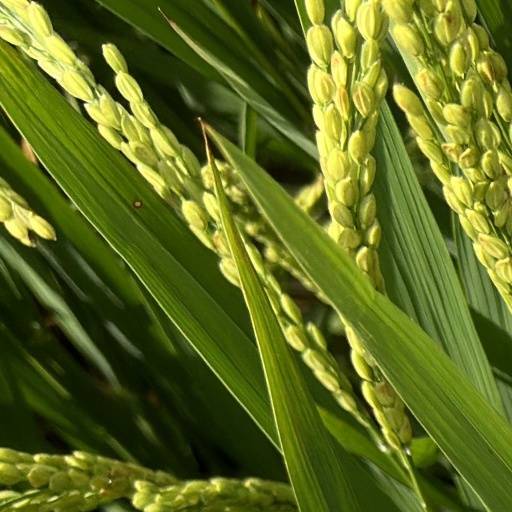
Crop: rice